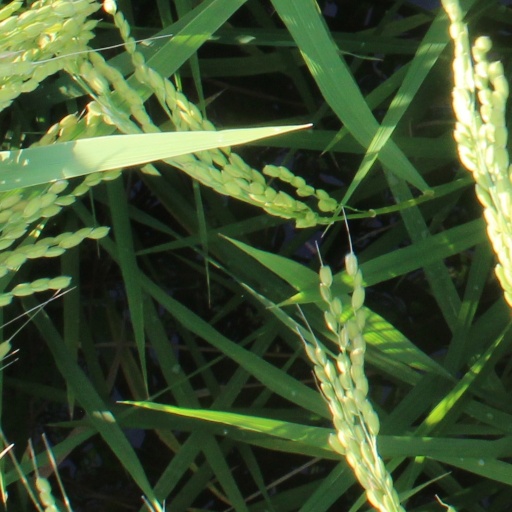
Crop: rice